La Loche River (Saskatchewan)

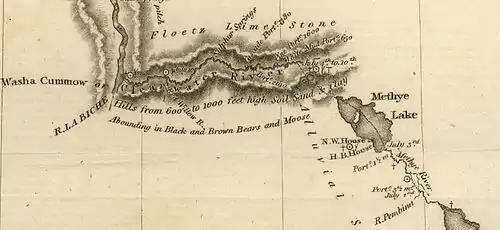
A section of John Franklin's 1819-20 expedition map showing the La Loche River as the Methye River

This section of Franklin's 1819-20 map shows the fur trade route from Peter Pond Lake, up the La Loche River (Methye River), across Lac La Loche (Methye Lake), across the Methye Portage to the west flowing Clearwater River then north up the Athabasca River. Shown on the map are the early trading posts of the North West Company and the Hudson's Bay Company situated on the south west side of Lac La Loche. The portages shown are measured in yards. Two portages are shown on the La Loche River.